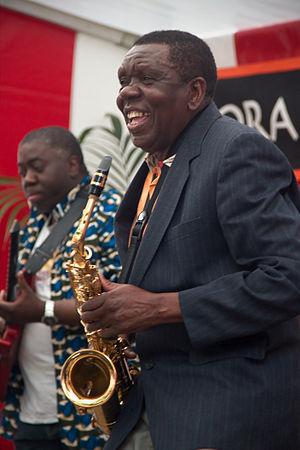
Le spectacle de rue consiste à se produire dans des endroits publics, en général en échange d'une pièce de monnaie, parfois d'un bien, ou parfois bénévolement lors d'un événement. Cette forme de spectacle est pratiquée dans le monde entier depuis l'Antiquité.